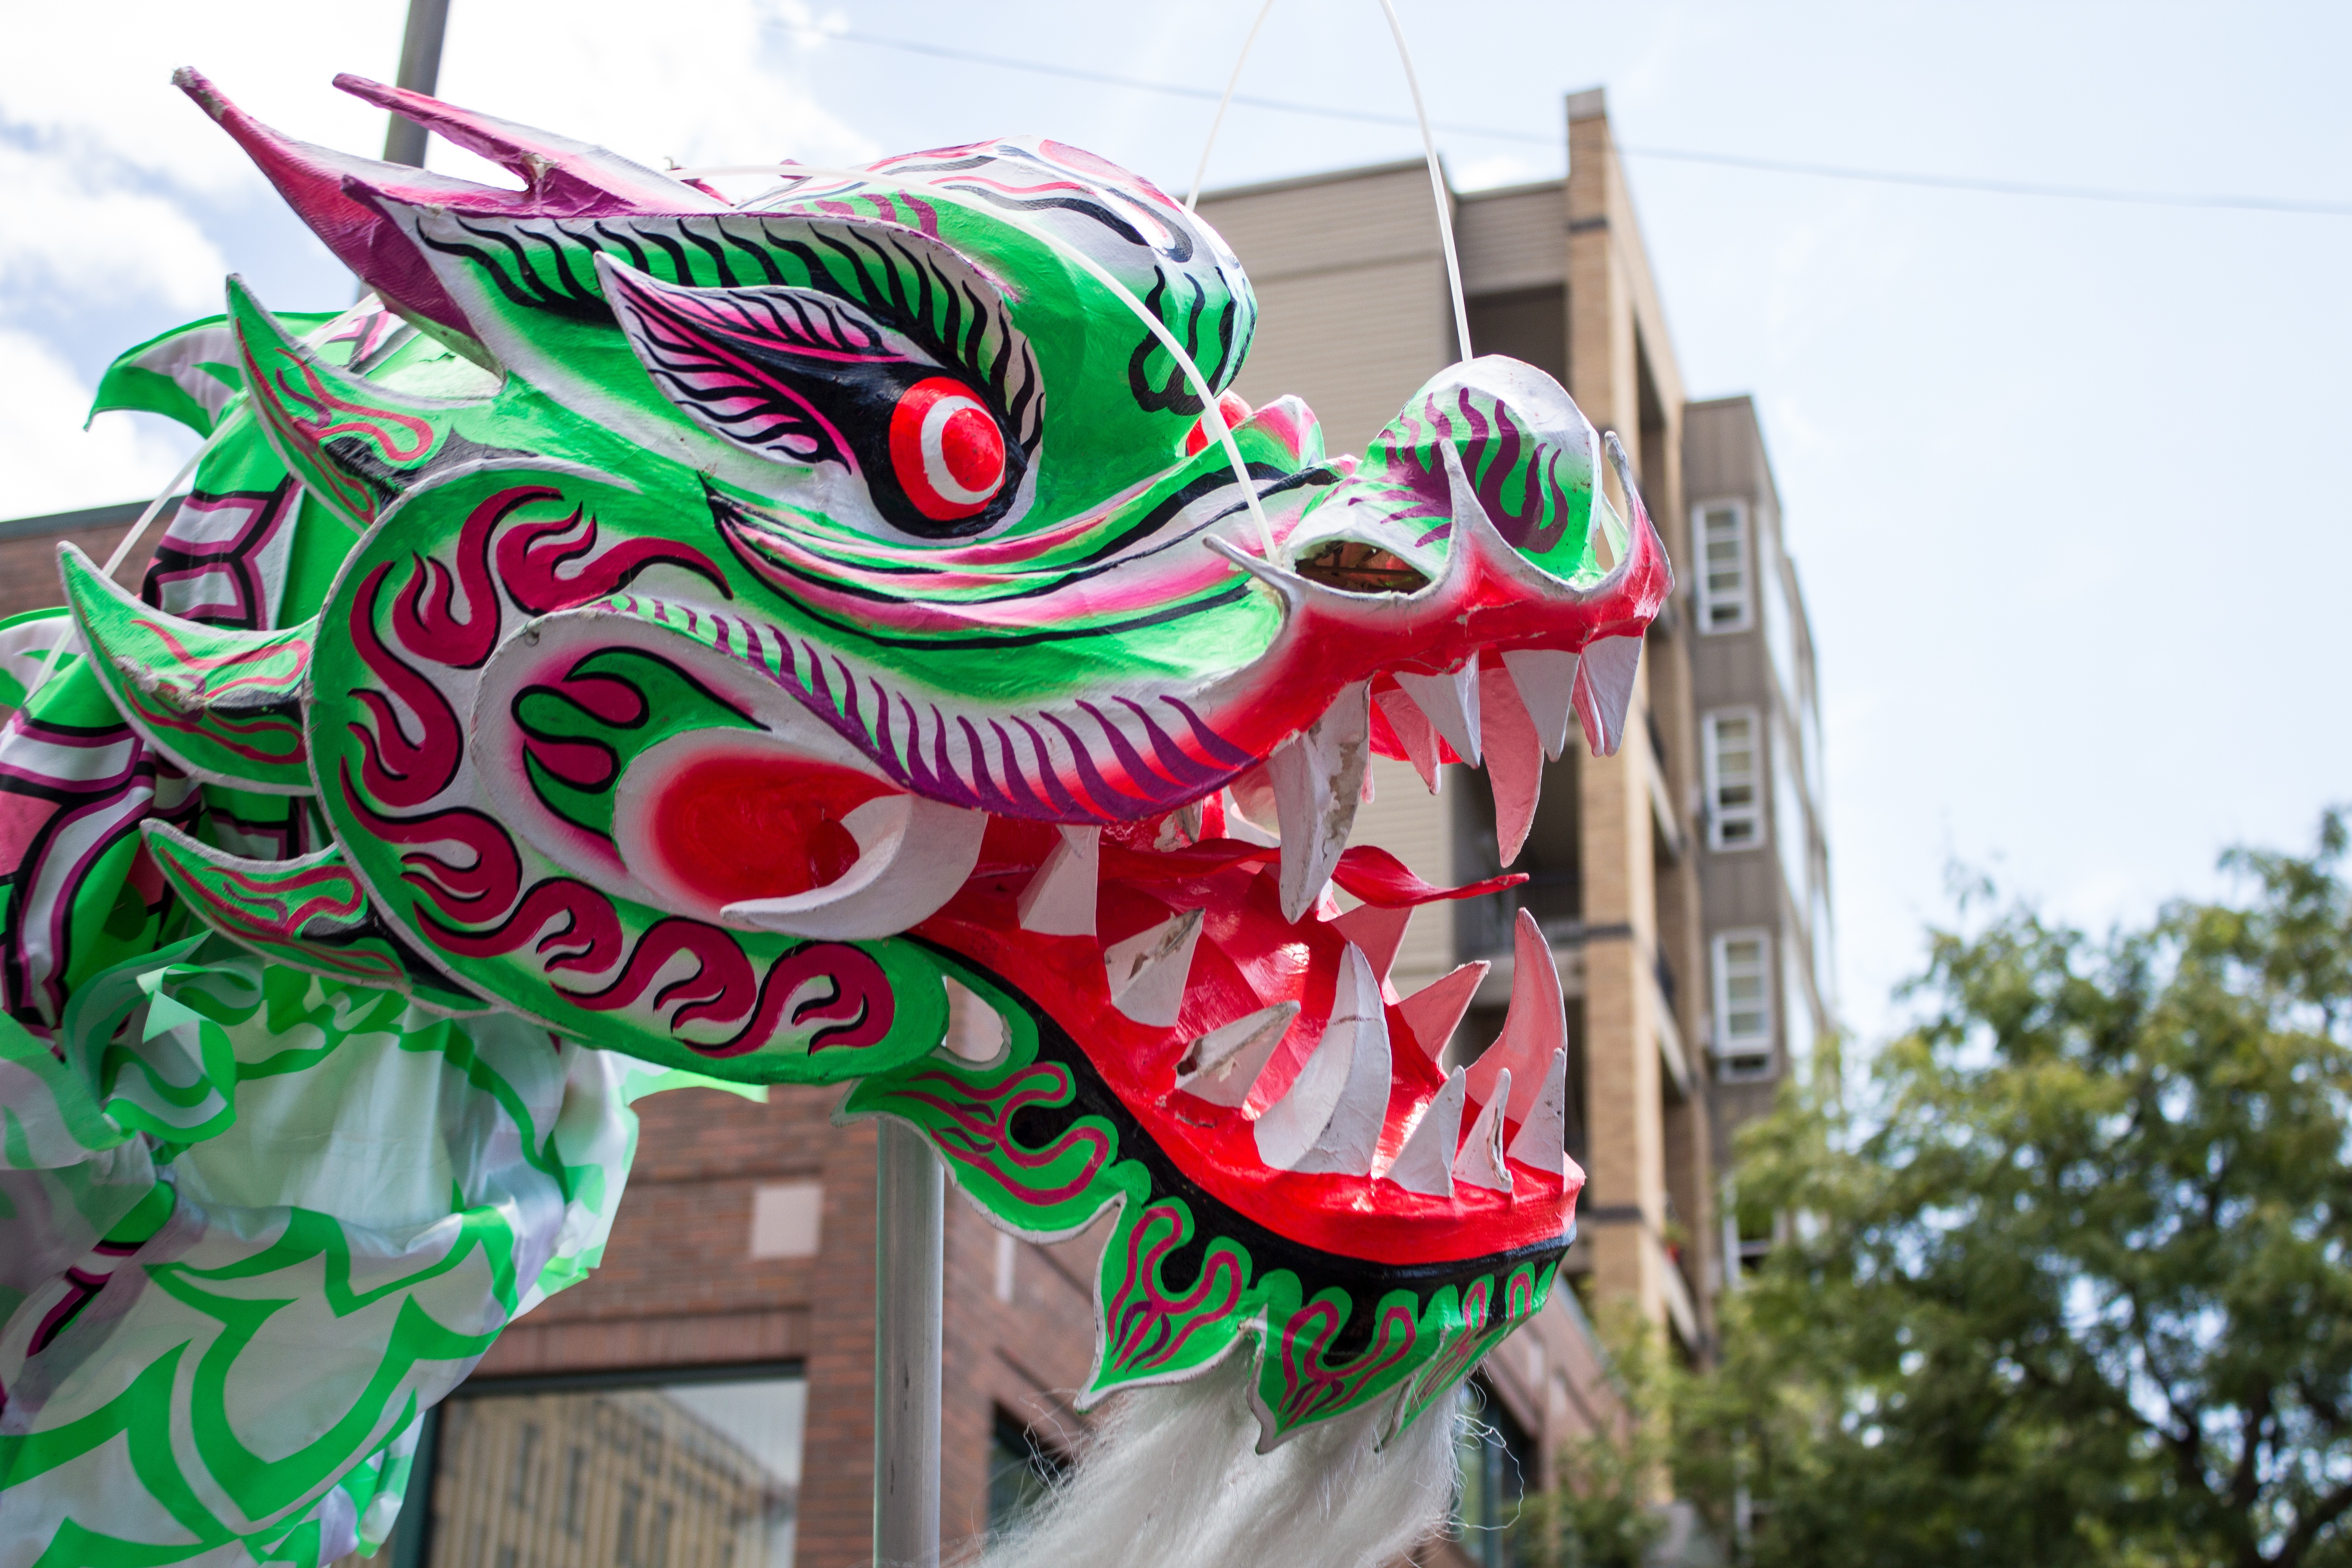
carnival, amusement park, park, art, festival, event, amusement ride